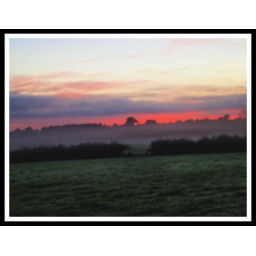
HARTY FROST On grass with mist in early morning sky